John Lombe

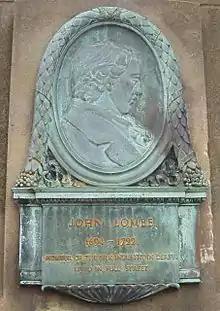
Portrait of John Lombe from the Exeter Bridge in Derby

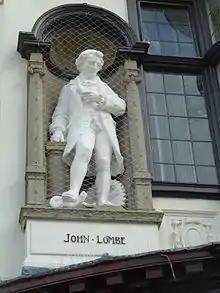
Statue of John Lombe in Derby (Former Boots building, East Street

John Lombe (1693 in Norwich – 20 November 1722 in Derby) was a silk spinner in the 18th century Derby, England.